Bhimanjaneya Yuddham

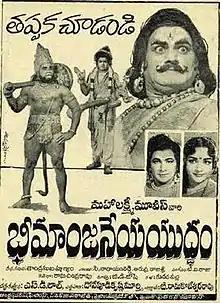
Bhimanjaneya Yuddham poster

Bhimanjaneya Yuddham (transl. The war between Bhima and Anjaneya) is a 1966 Indian mythological film directed by S. D. Lal. It was produced by T. Ramakoteswara Rao under the banner Mahalakshmi Movies. The film was shot in Telugu. The story is an adaptation of a small tale from "Mahabharata" where Bheema meets Anjaneya. Their conversation turns into a war.